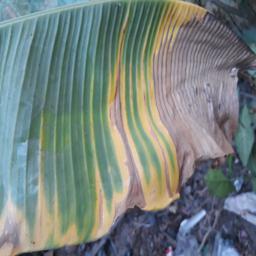
Label: POTASSIUM DEFICIENCY